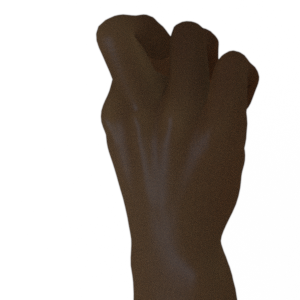
Label: rock